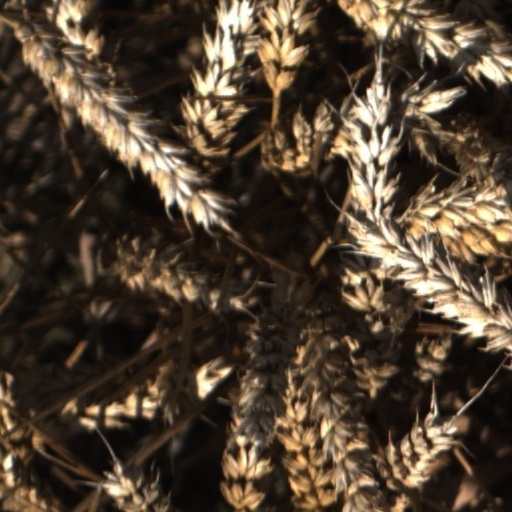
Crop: wheat